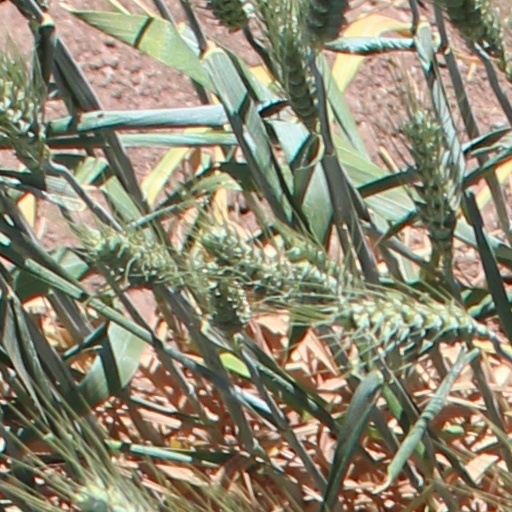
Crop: wheat